Hevea brasiliensis

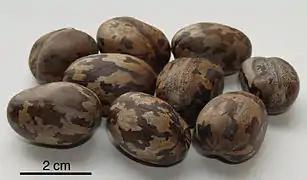
Seeds

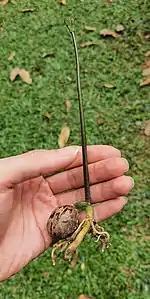
A sprouting seed in a house backyard in Malaysia

In the wild the tree can reach a height of up to . The white or yellow latex occurs in latex vessels in the bark, mostly outside the phloem. These vessels spiral up the tree in a right-handed helix which forms an angle of about 30 degrees with the horizontal, and can grow as high as .